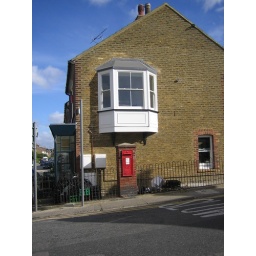
Red post box in the wall at Whitstable, Kent